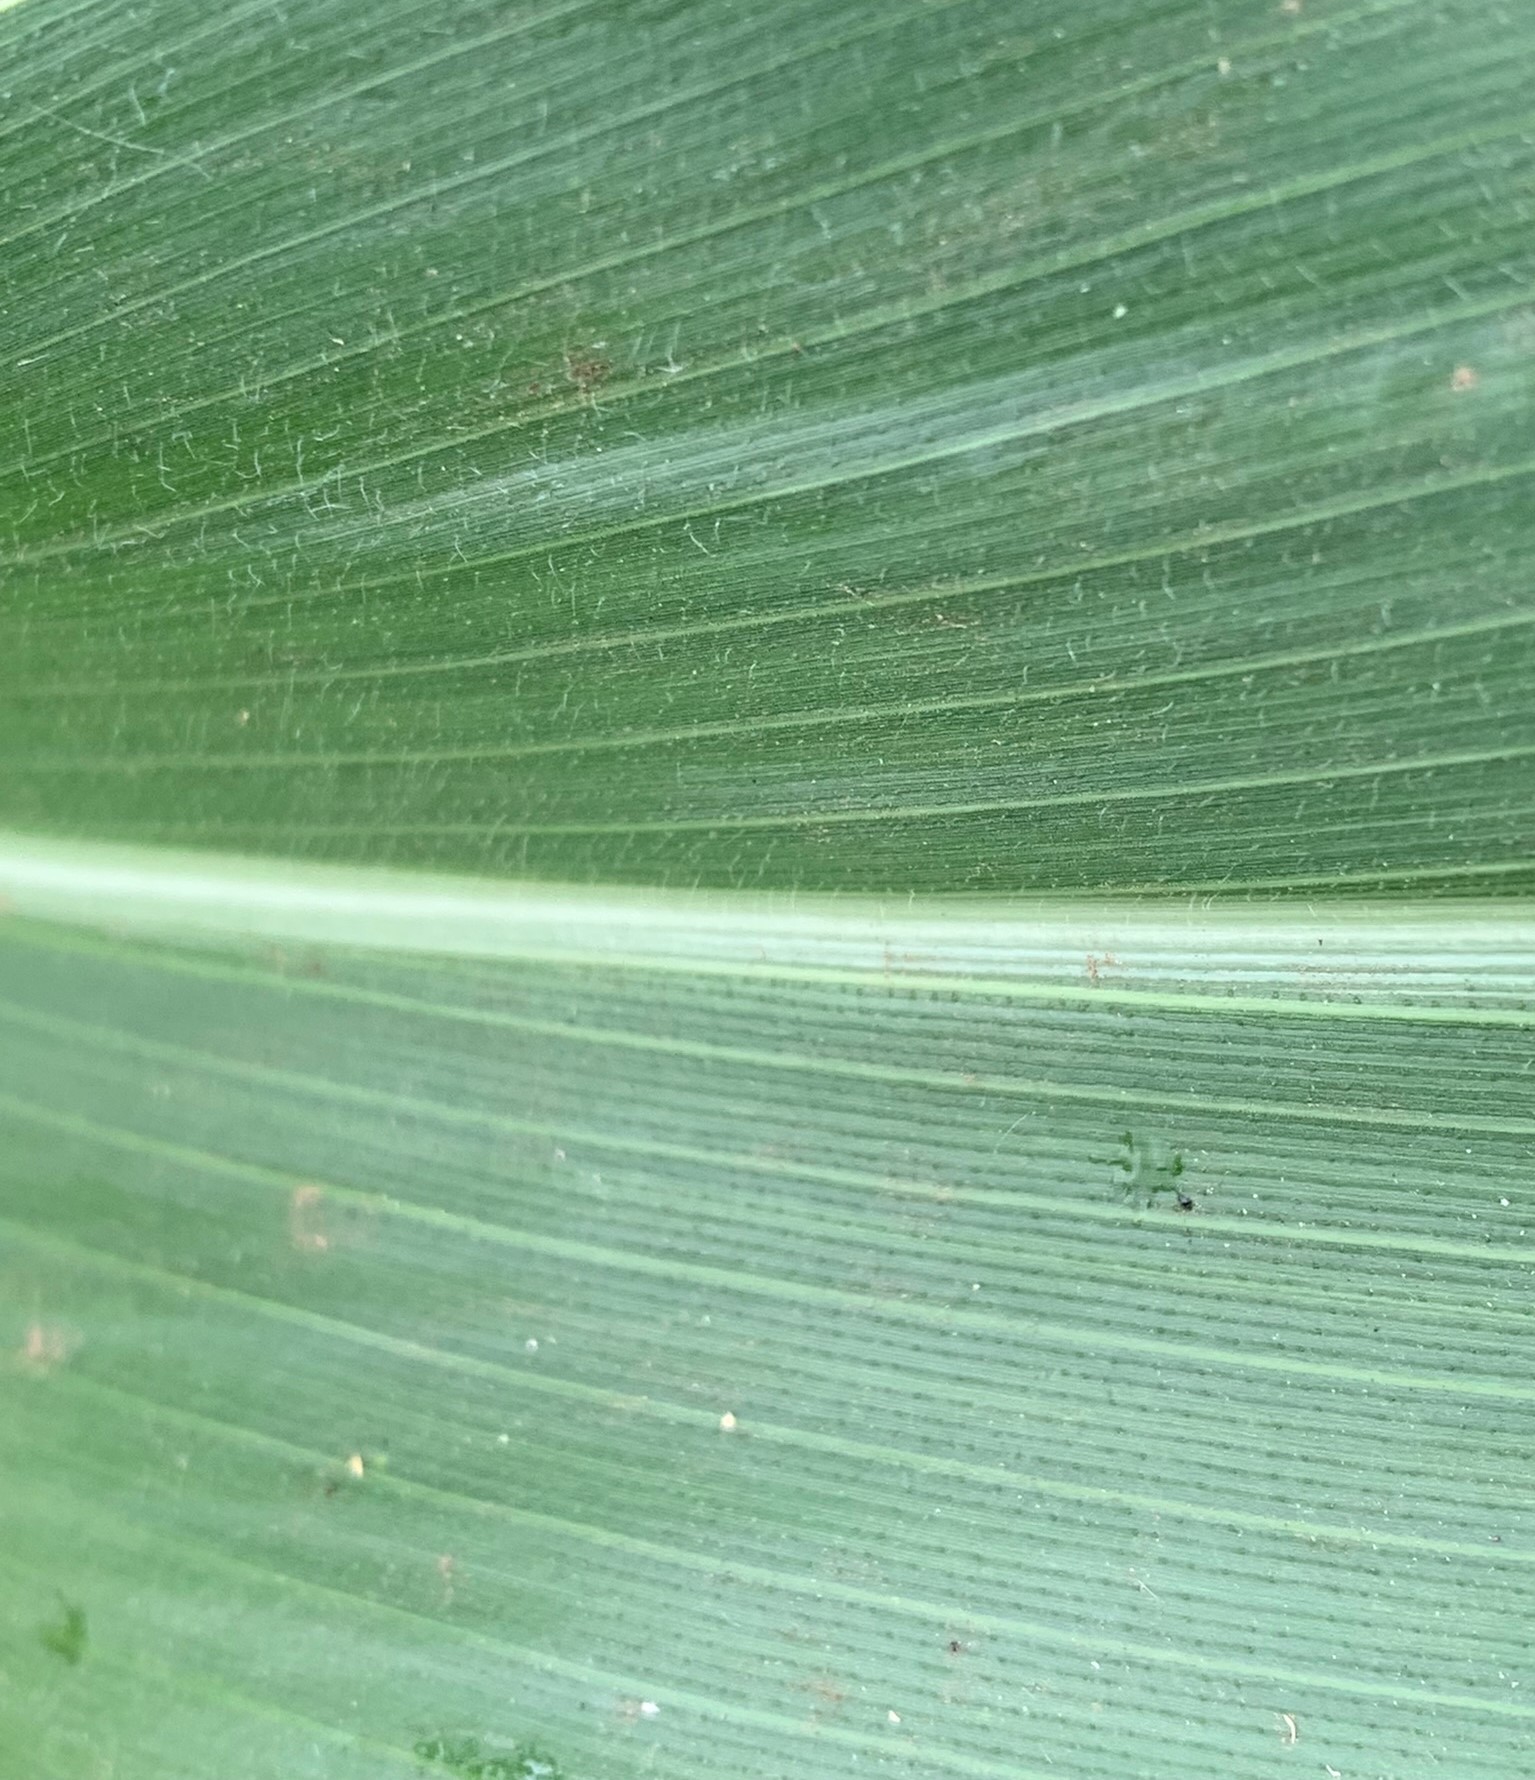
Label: Healthy